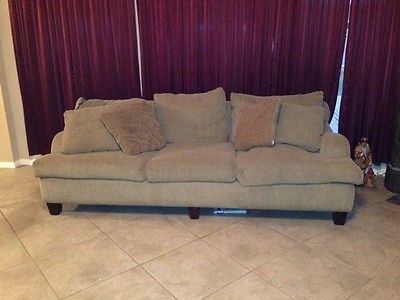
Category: sofa